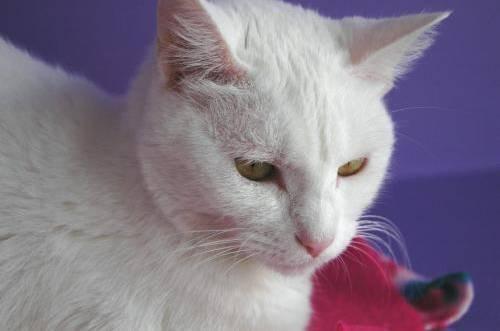
cat